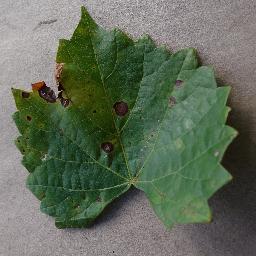
Label: Grape___Black_rot